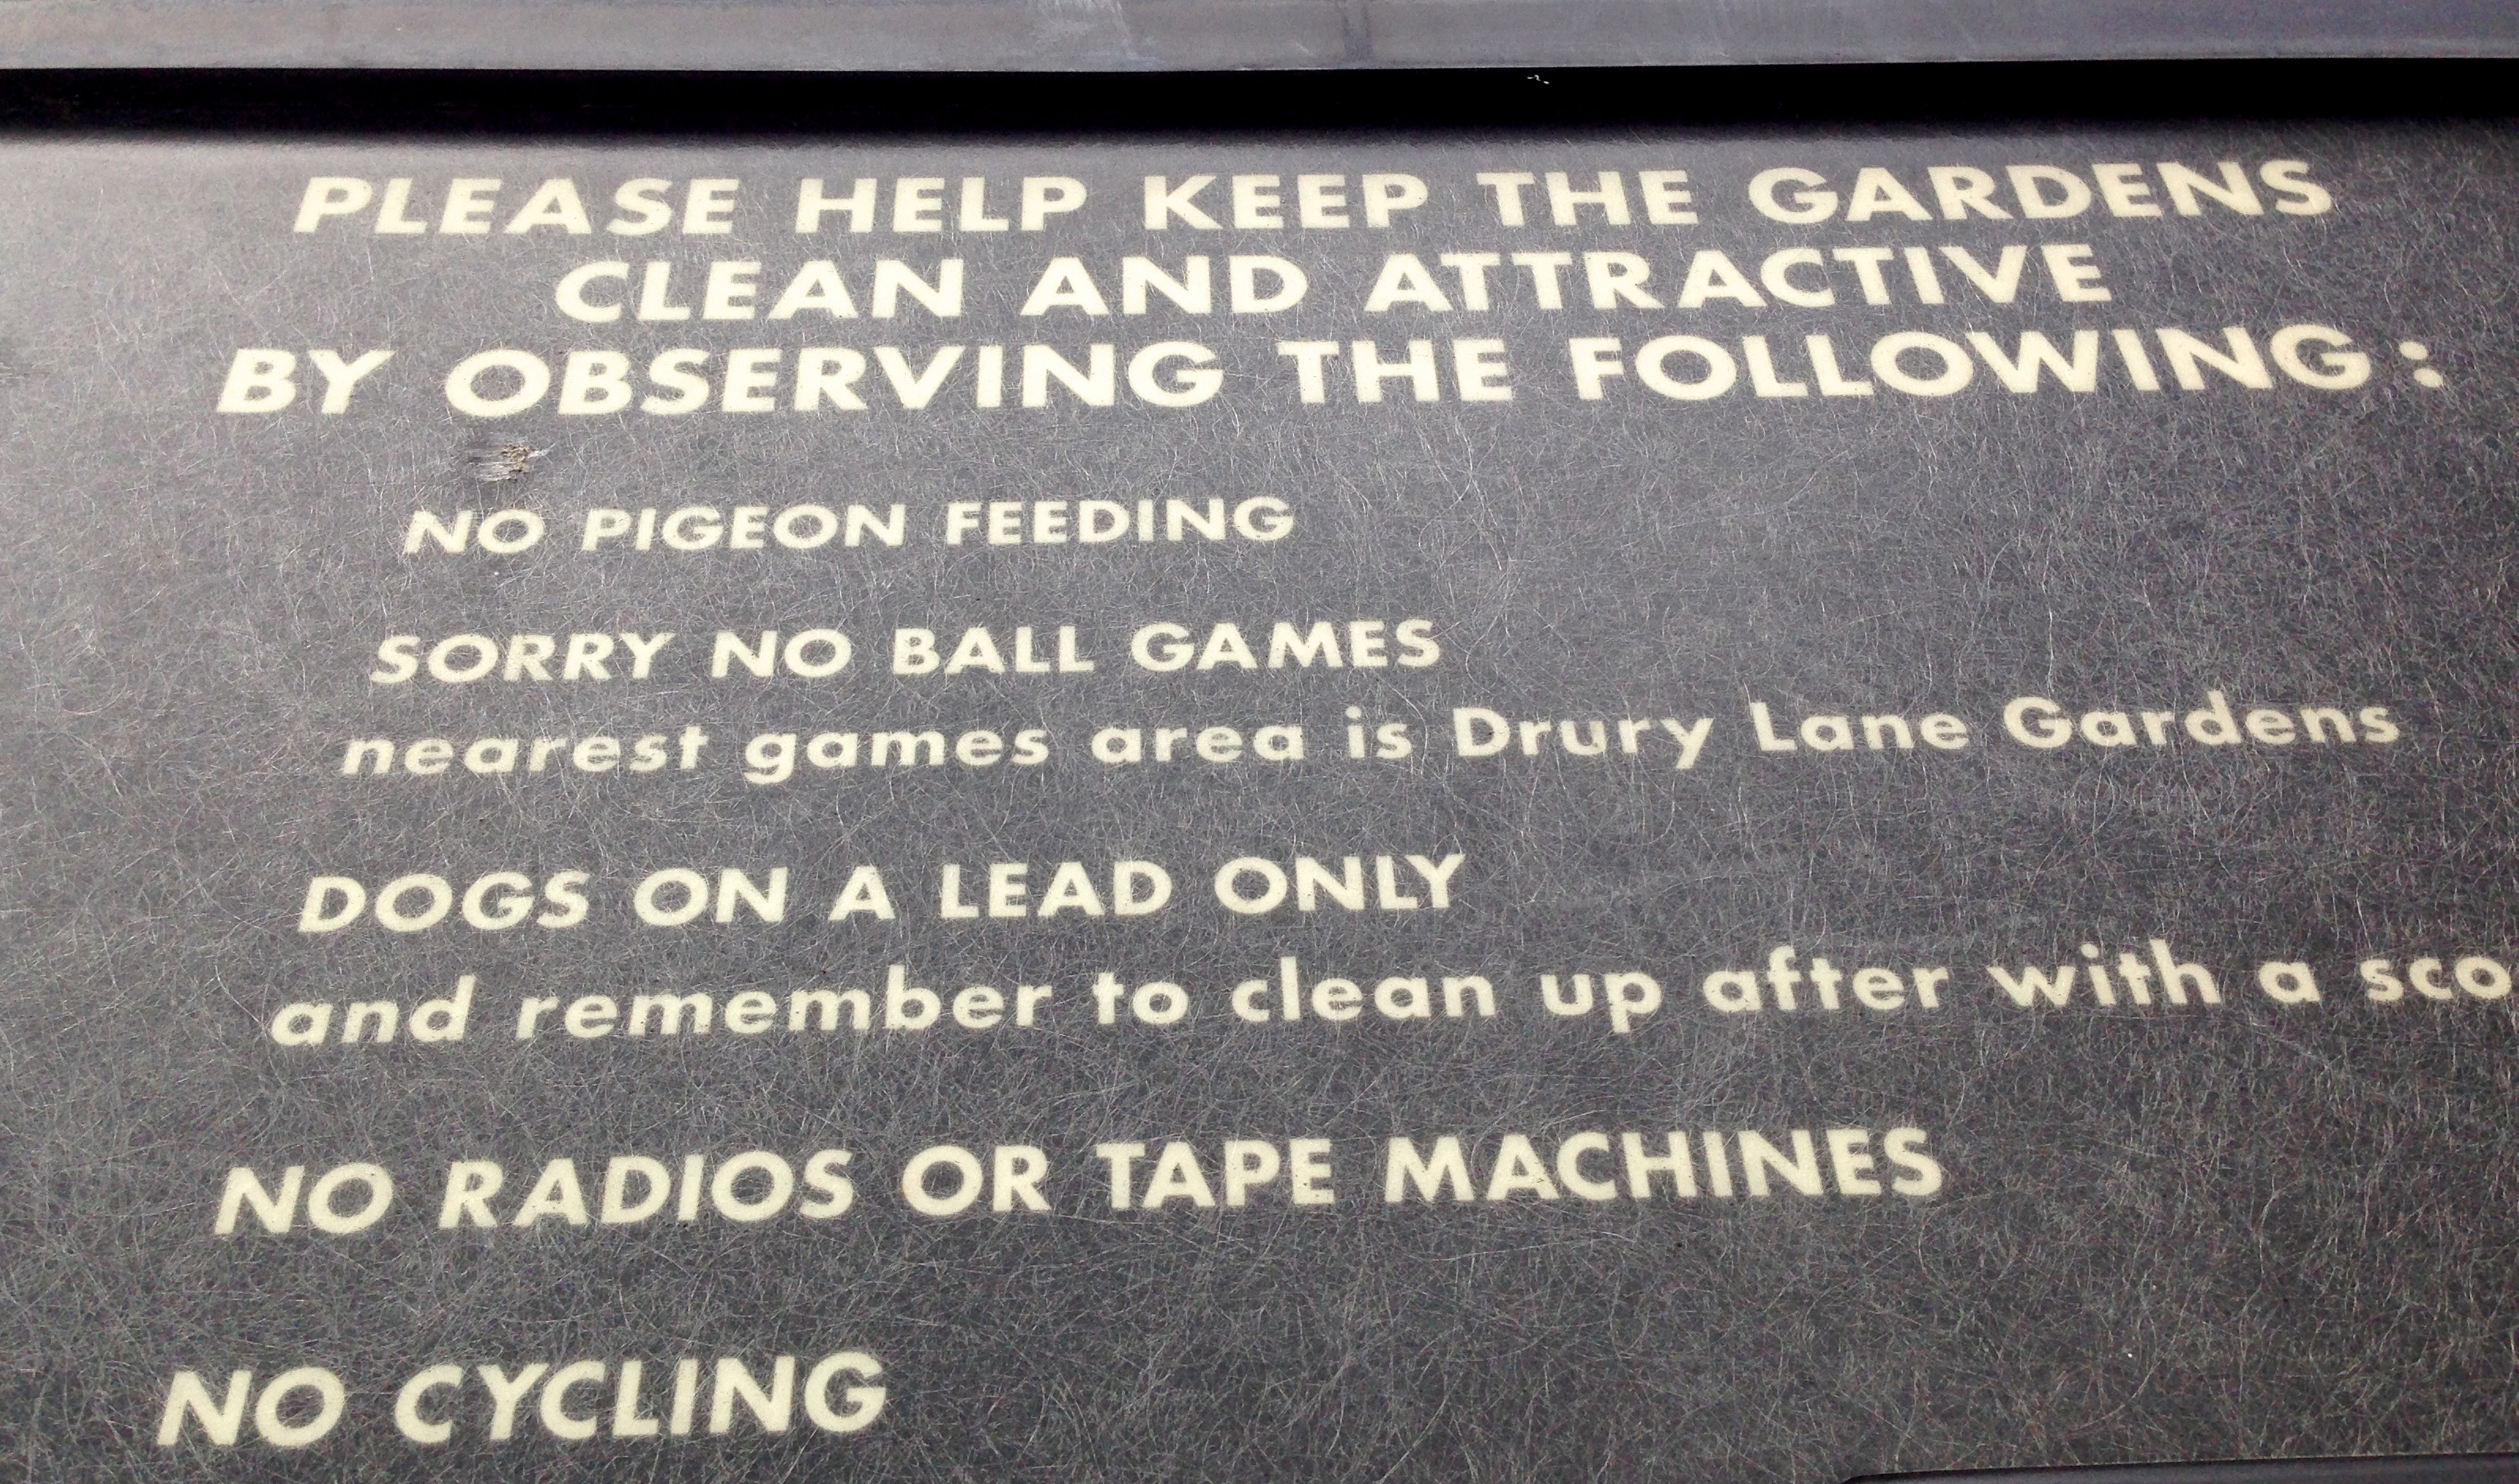
sign, brand, font, memorial, cool image, text, presentation, commemorative plaque